Rover SD1

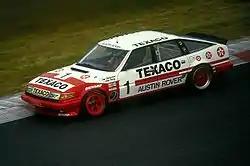
A modified Tom Walkinshaw Racing Rover SD1 Vitesse at the Nürburgring, 1985

The Rover SD1 saw considerable success in Group A touring car racing in the mid-1980s. Among its major successes were: